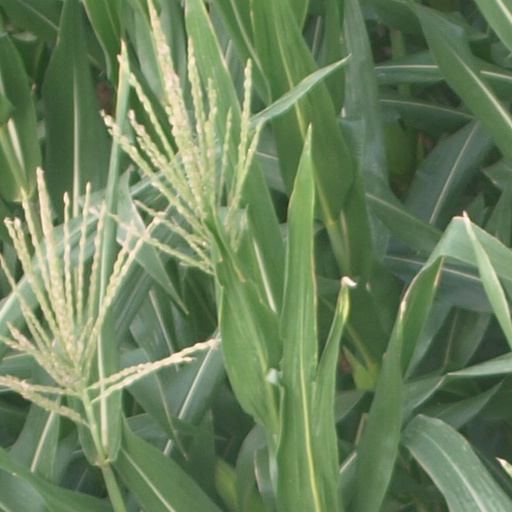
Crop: maize; corn